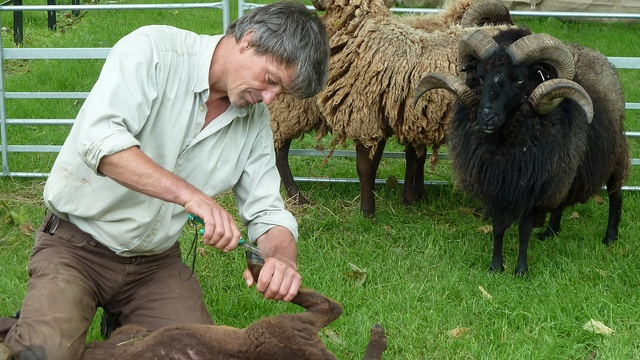
A man trimming the nails of a sheep with clippers.
A man is examining a sheep's foot as a ram stands nearby.
A man clipping the nails of an animal in a pen.
goats looking at a man clipping a hoof
A man with a tool in his hand tending to the hoof or a ram that is on the grass, with other rams behind him.